Carlos Enrique Prado Herrera

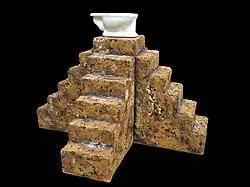
Monument, 2007. Collection National Museum of Contemporary Cuban Ceramics, Havana.

Carlos Enrique Prado has showcased his artistic evolution through solo exhibitions, with notable presentations such as “Stubborn” (2024) at the Museum of Contemporary Art of the Americas, Miami, Florida, and “Tautologies” (2022) at the Kendall Art Cultural Center, Miami, Florida. These recent exhibitions featured sculptures incorporating clay 3D-printing technology, offering insight into Carlos’s contemporary approach to ceramics.